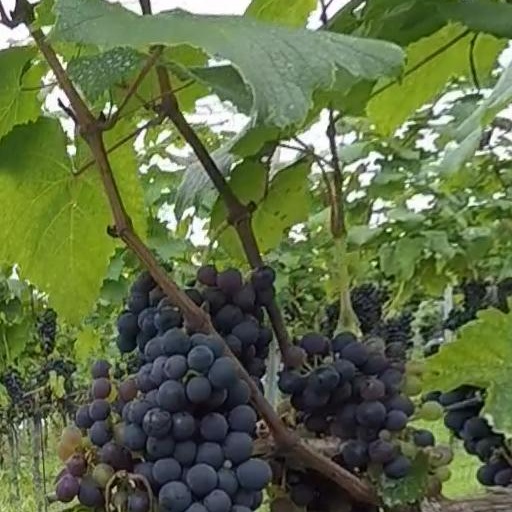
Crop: grape